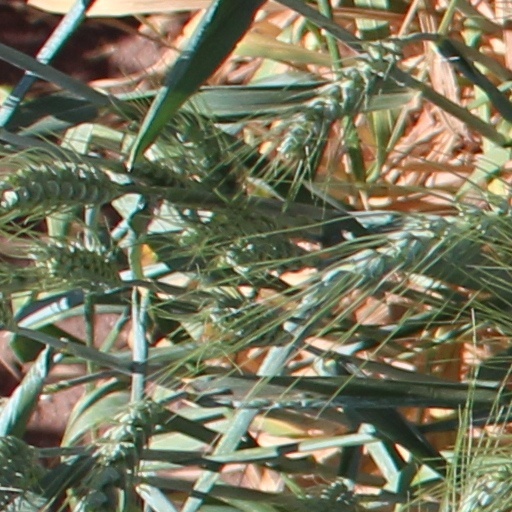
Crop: wheat